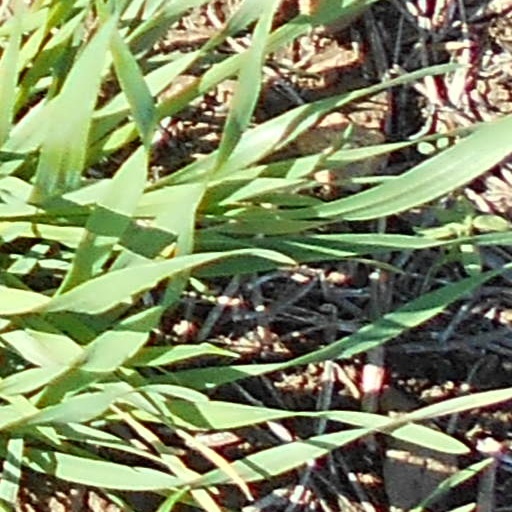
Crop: wheat